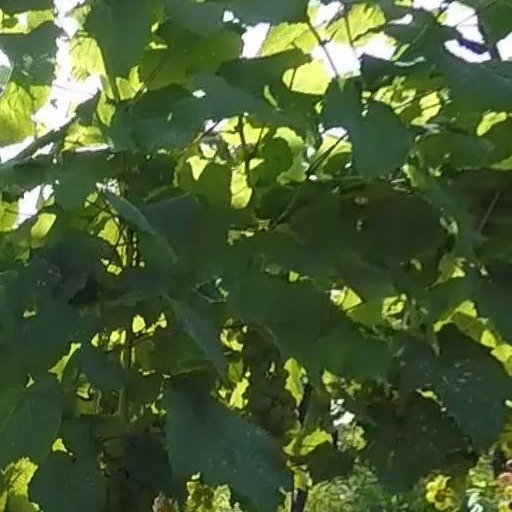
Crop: grape